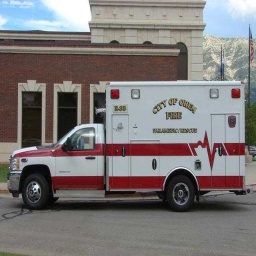
Label: ambulance